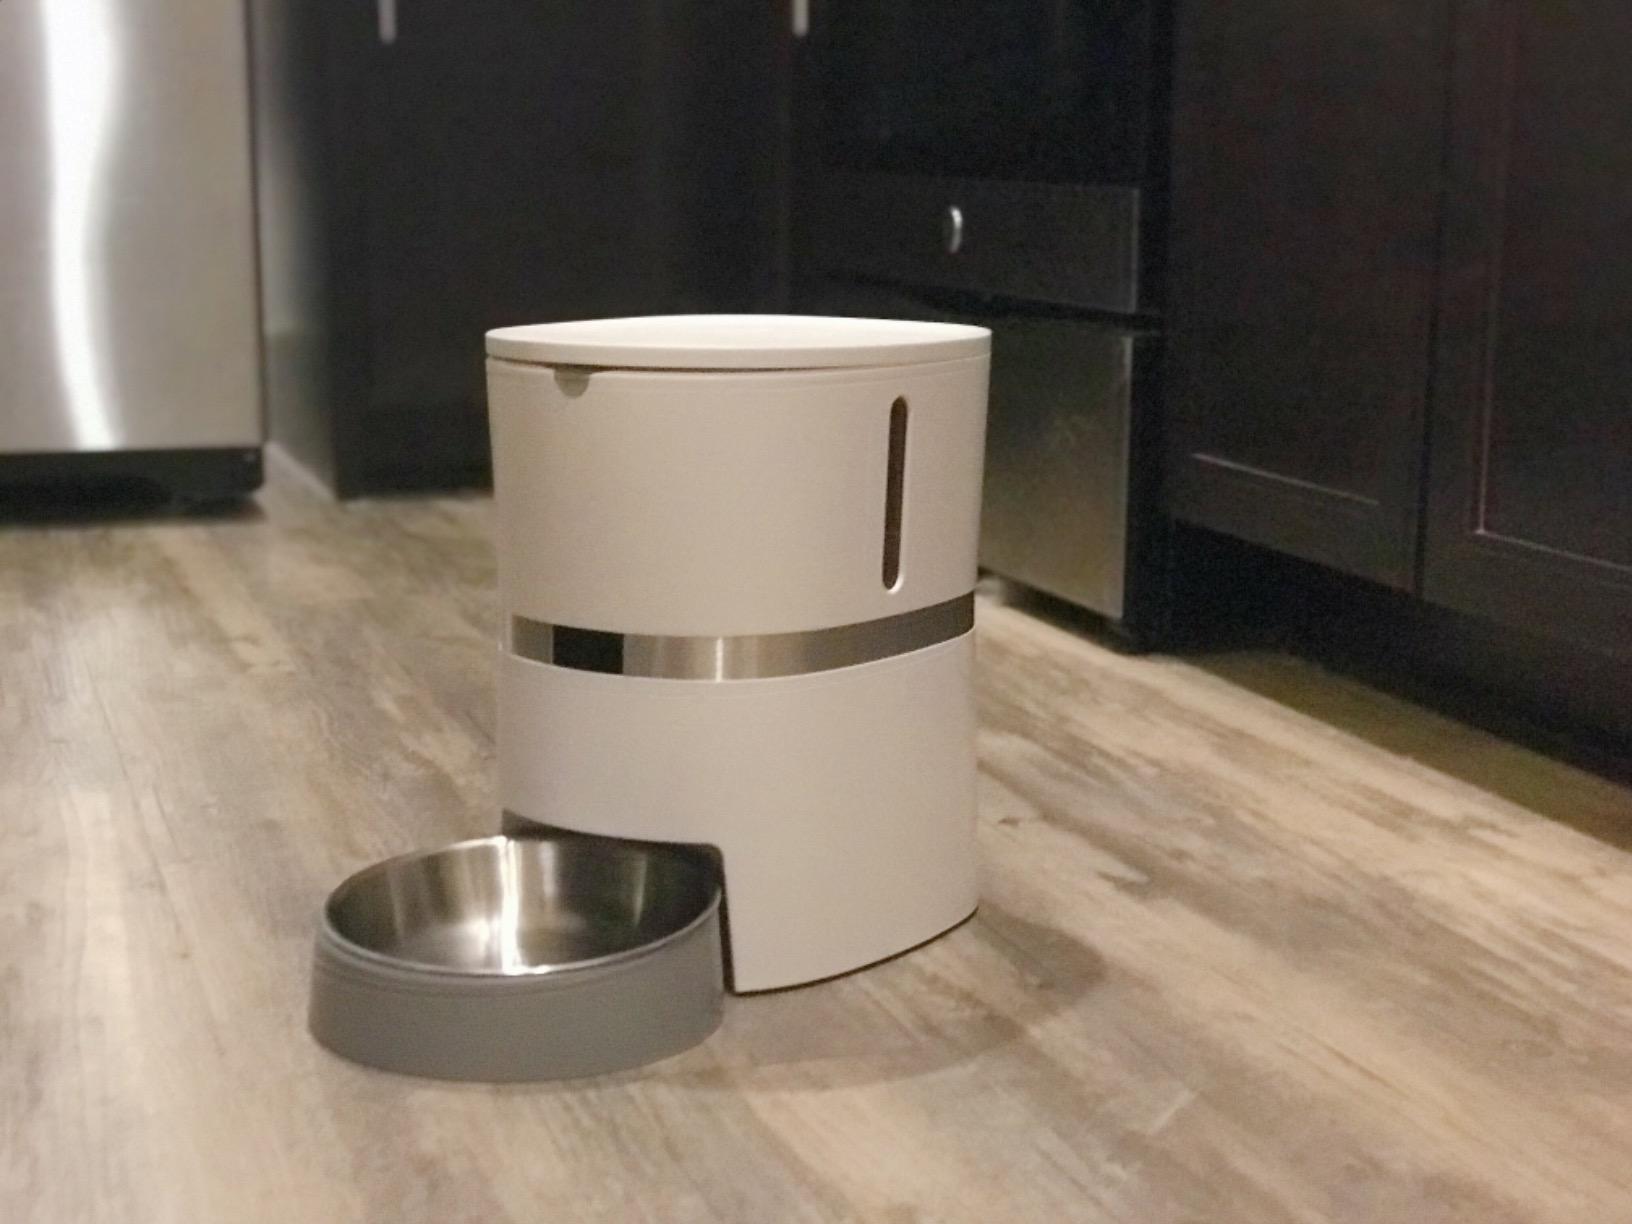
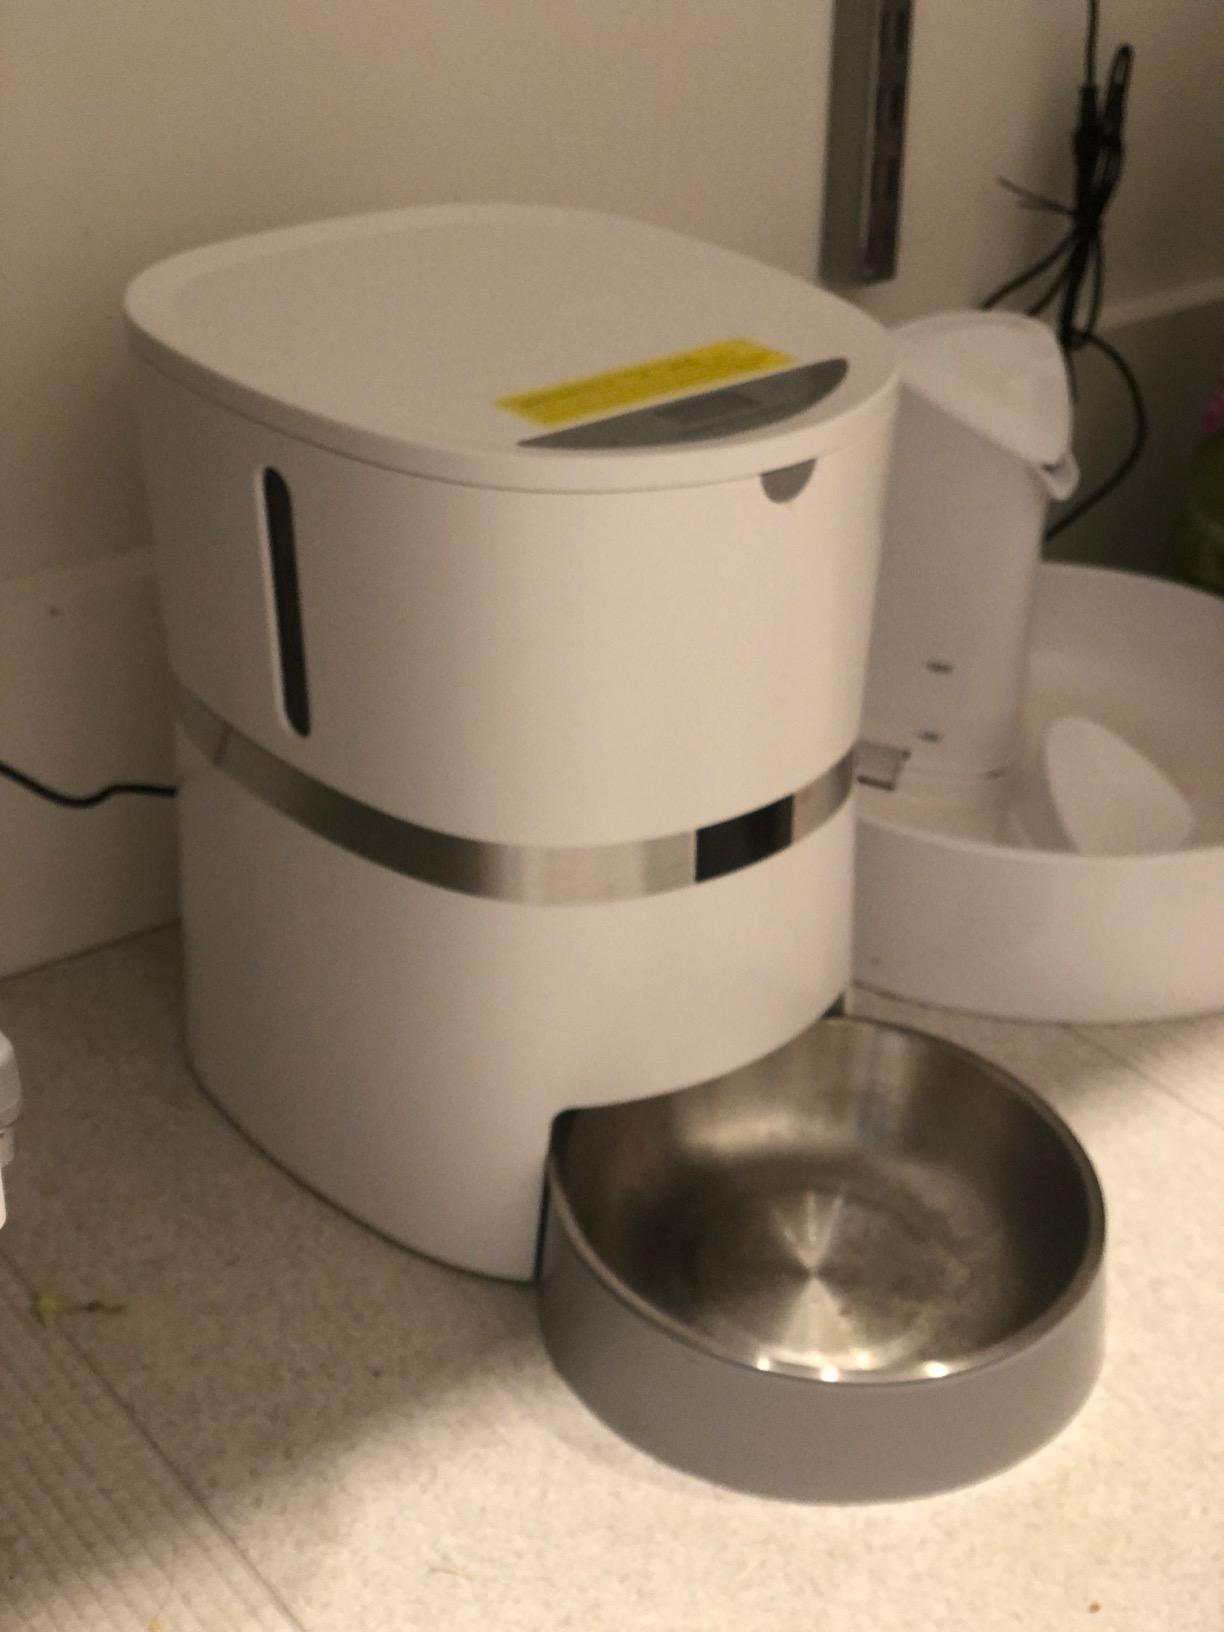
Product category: items_feeder
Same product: yes